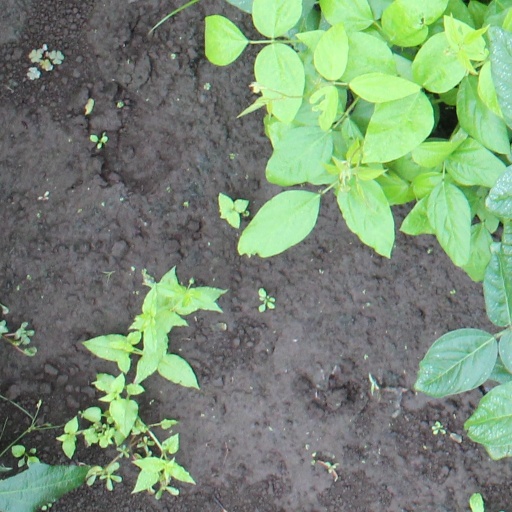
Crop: soybean